Question: Please indicate a possible affordance area of the frisbee that can be used for holding
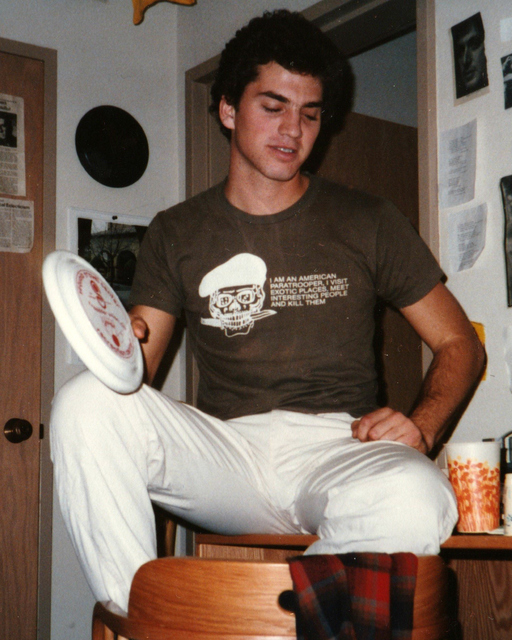
Answer: [29.5, 244.5, 161.5, 408.5]